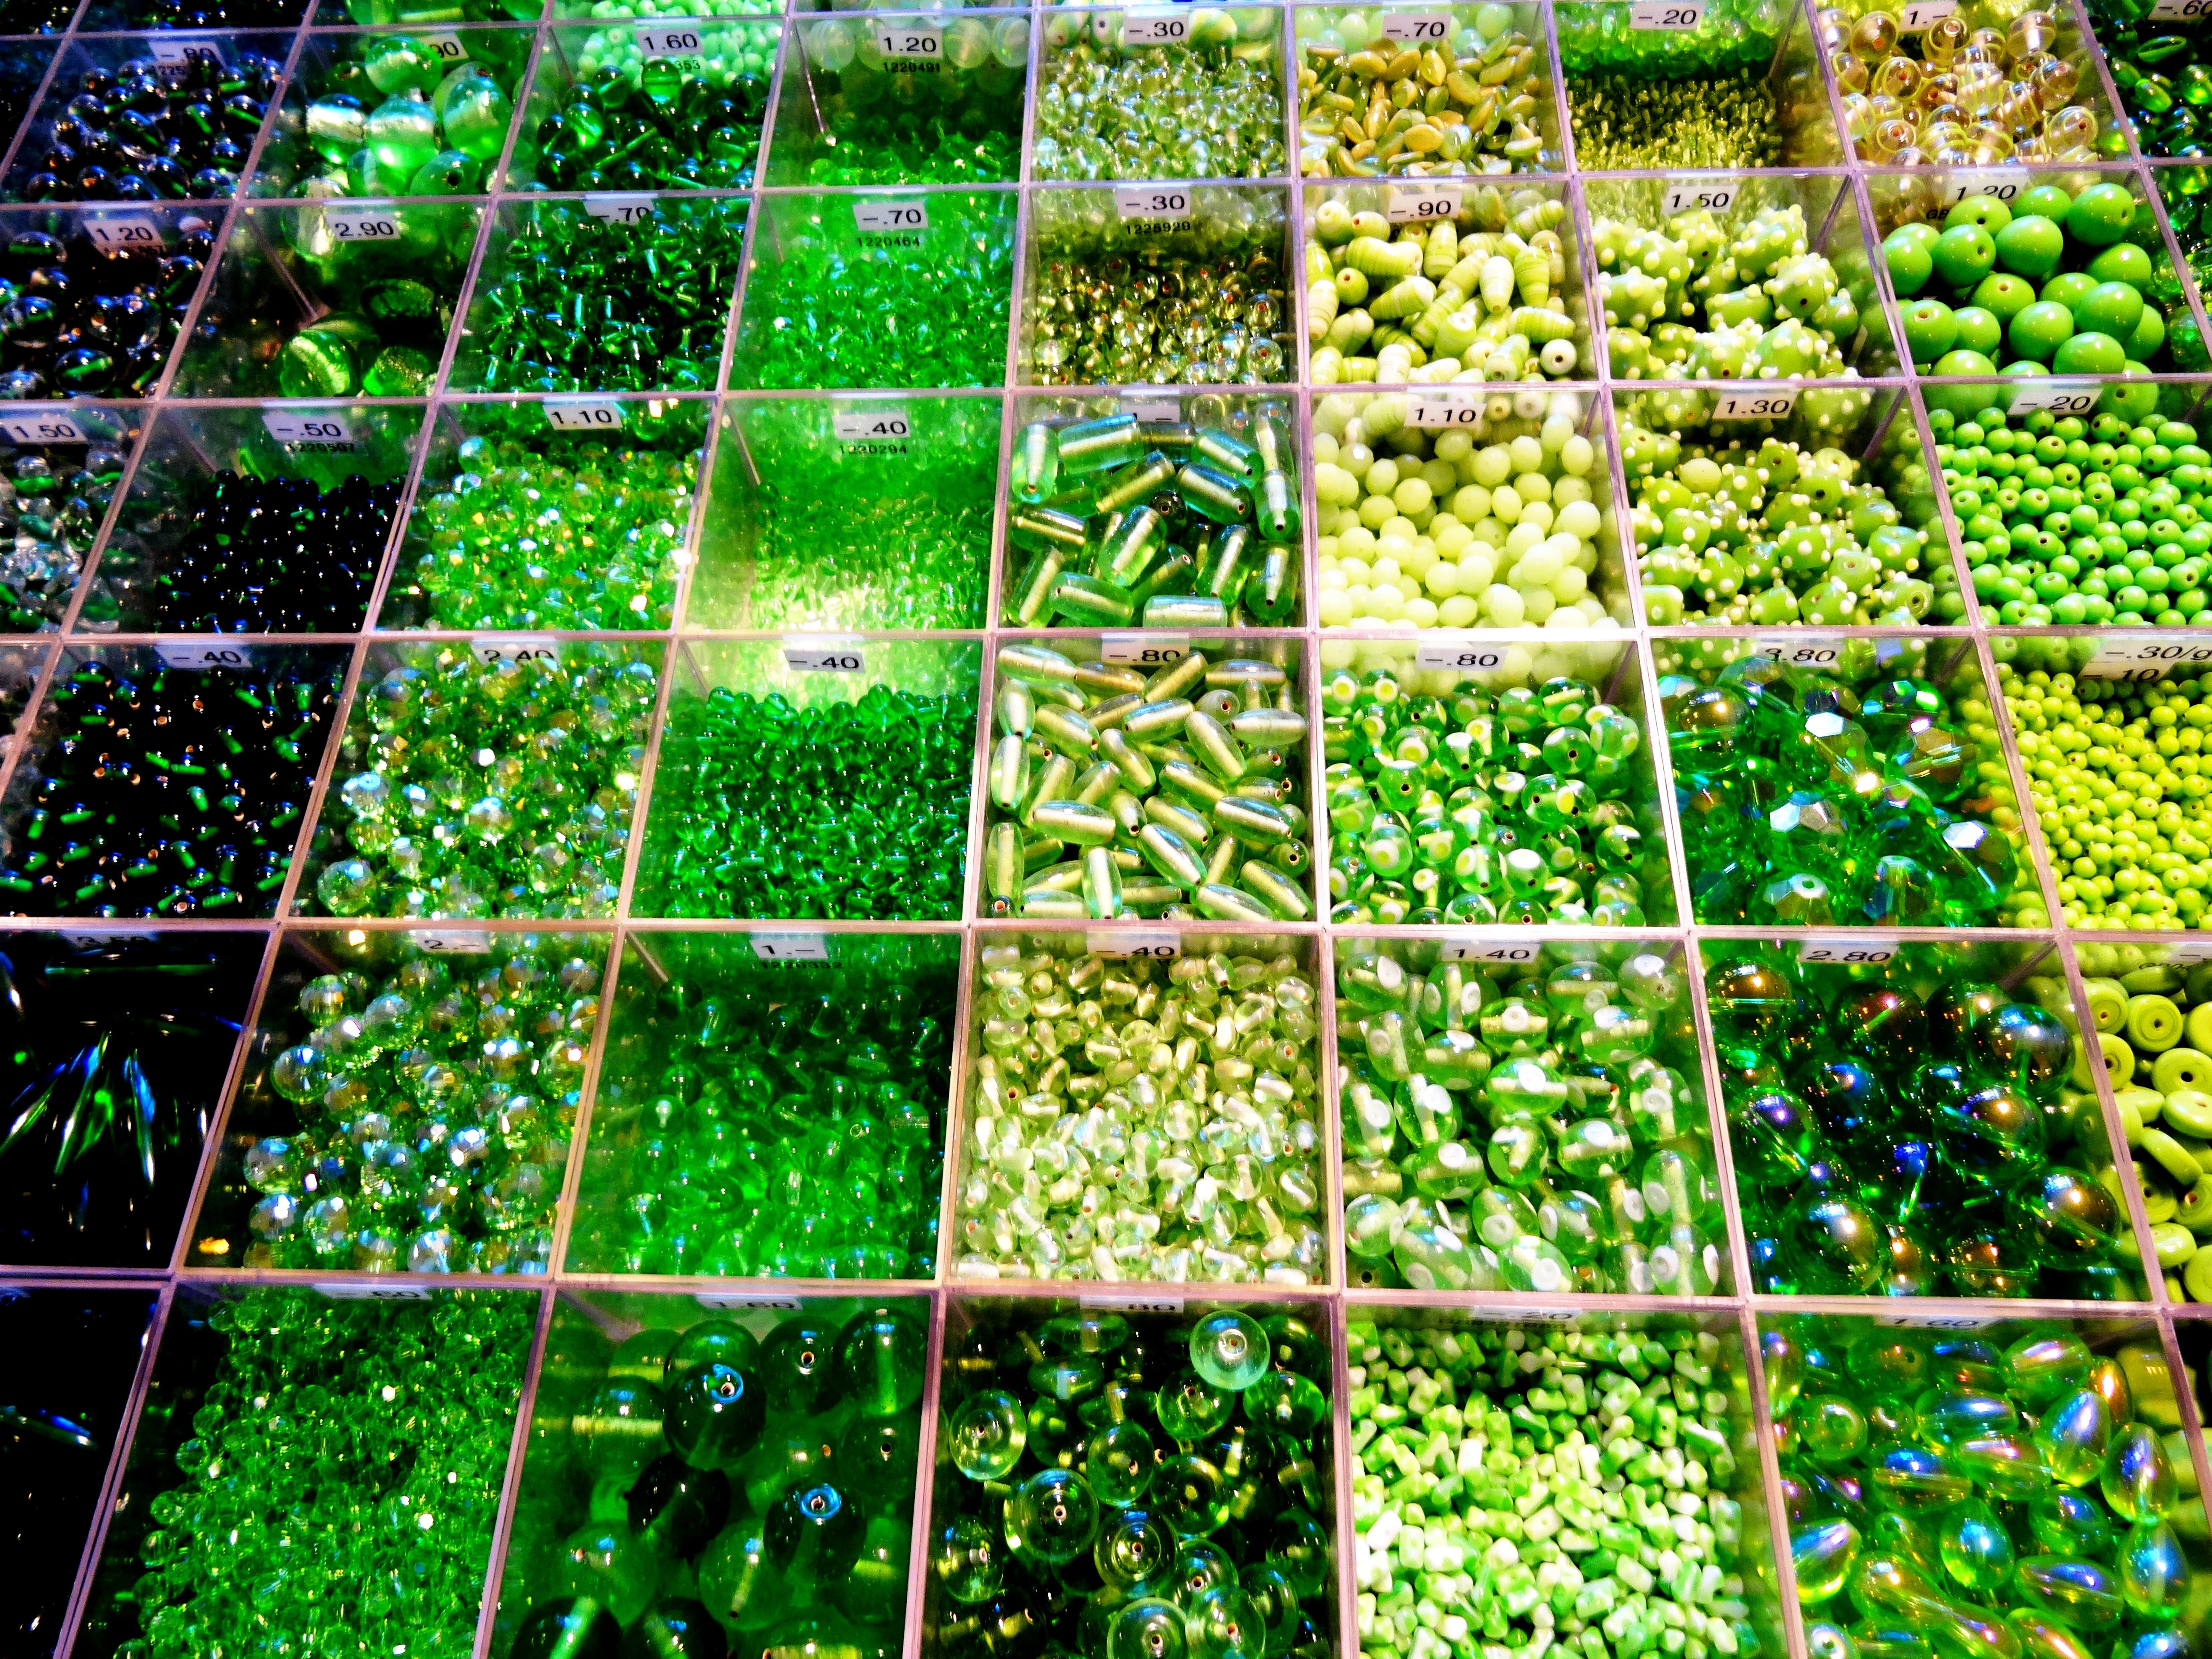
plant, lawn, chain, food, green, produce, soil, craft, garden, jewellery, beads, tinker